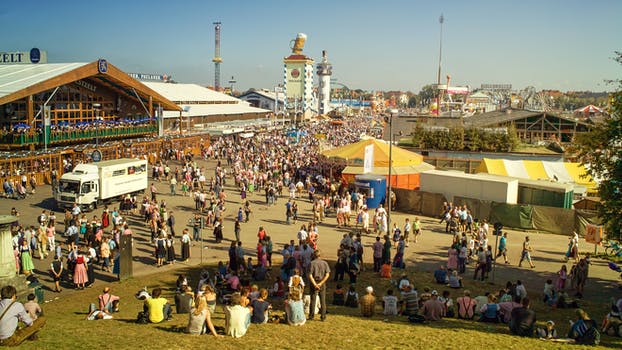
Label: No Watermark